Indigenous People's Technology and Education Center

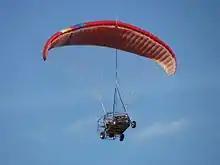
The Maverick in flight.

Developed by I-TEC, the Maverick is designed to be an easy-to-use ground and aerial vehicle. According to Popular Mechanics, the Maverick "looks like a dune buggy, but one with a propeller in back like an Everglades airboat and, billowing above, a rainbow colored flex wing … held aloft on a mast." Equipped with the largest powered parachute available, the Maverick was first accepted by the Federal Aviation Administration as an experimental aircraft on April 14, 2008.